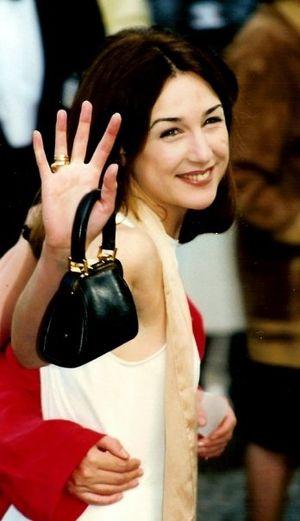
Elsa Zylberstein au festival de Cannes.
Un samedi sur la Terre est un film français réalisé par Diane Bertrand et sorti en 1996.